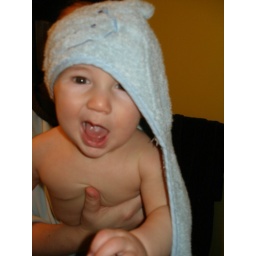
He makes such cute faces in his towel